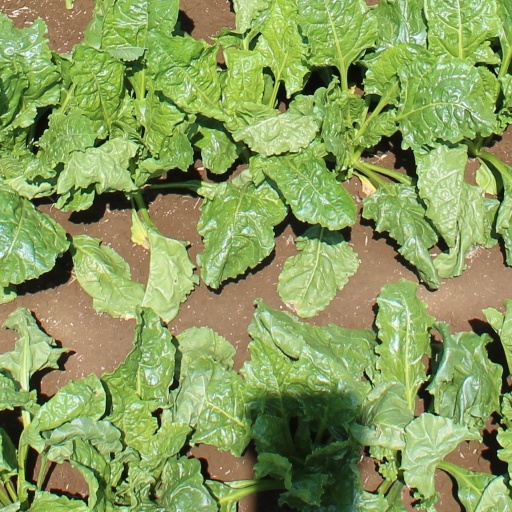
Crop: sugar beet